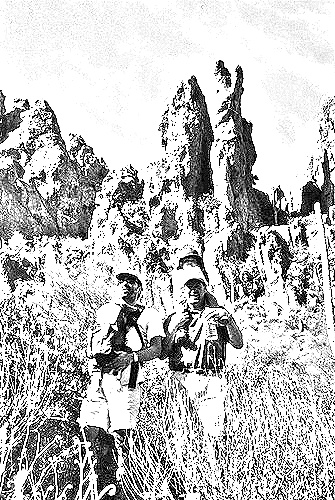
Portrait style: Sketch Portrait